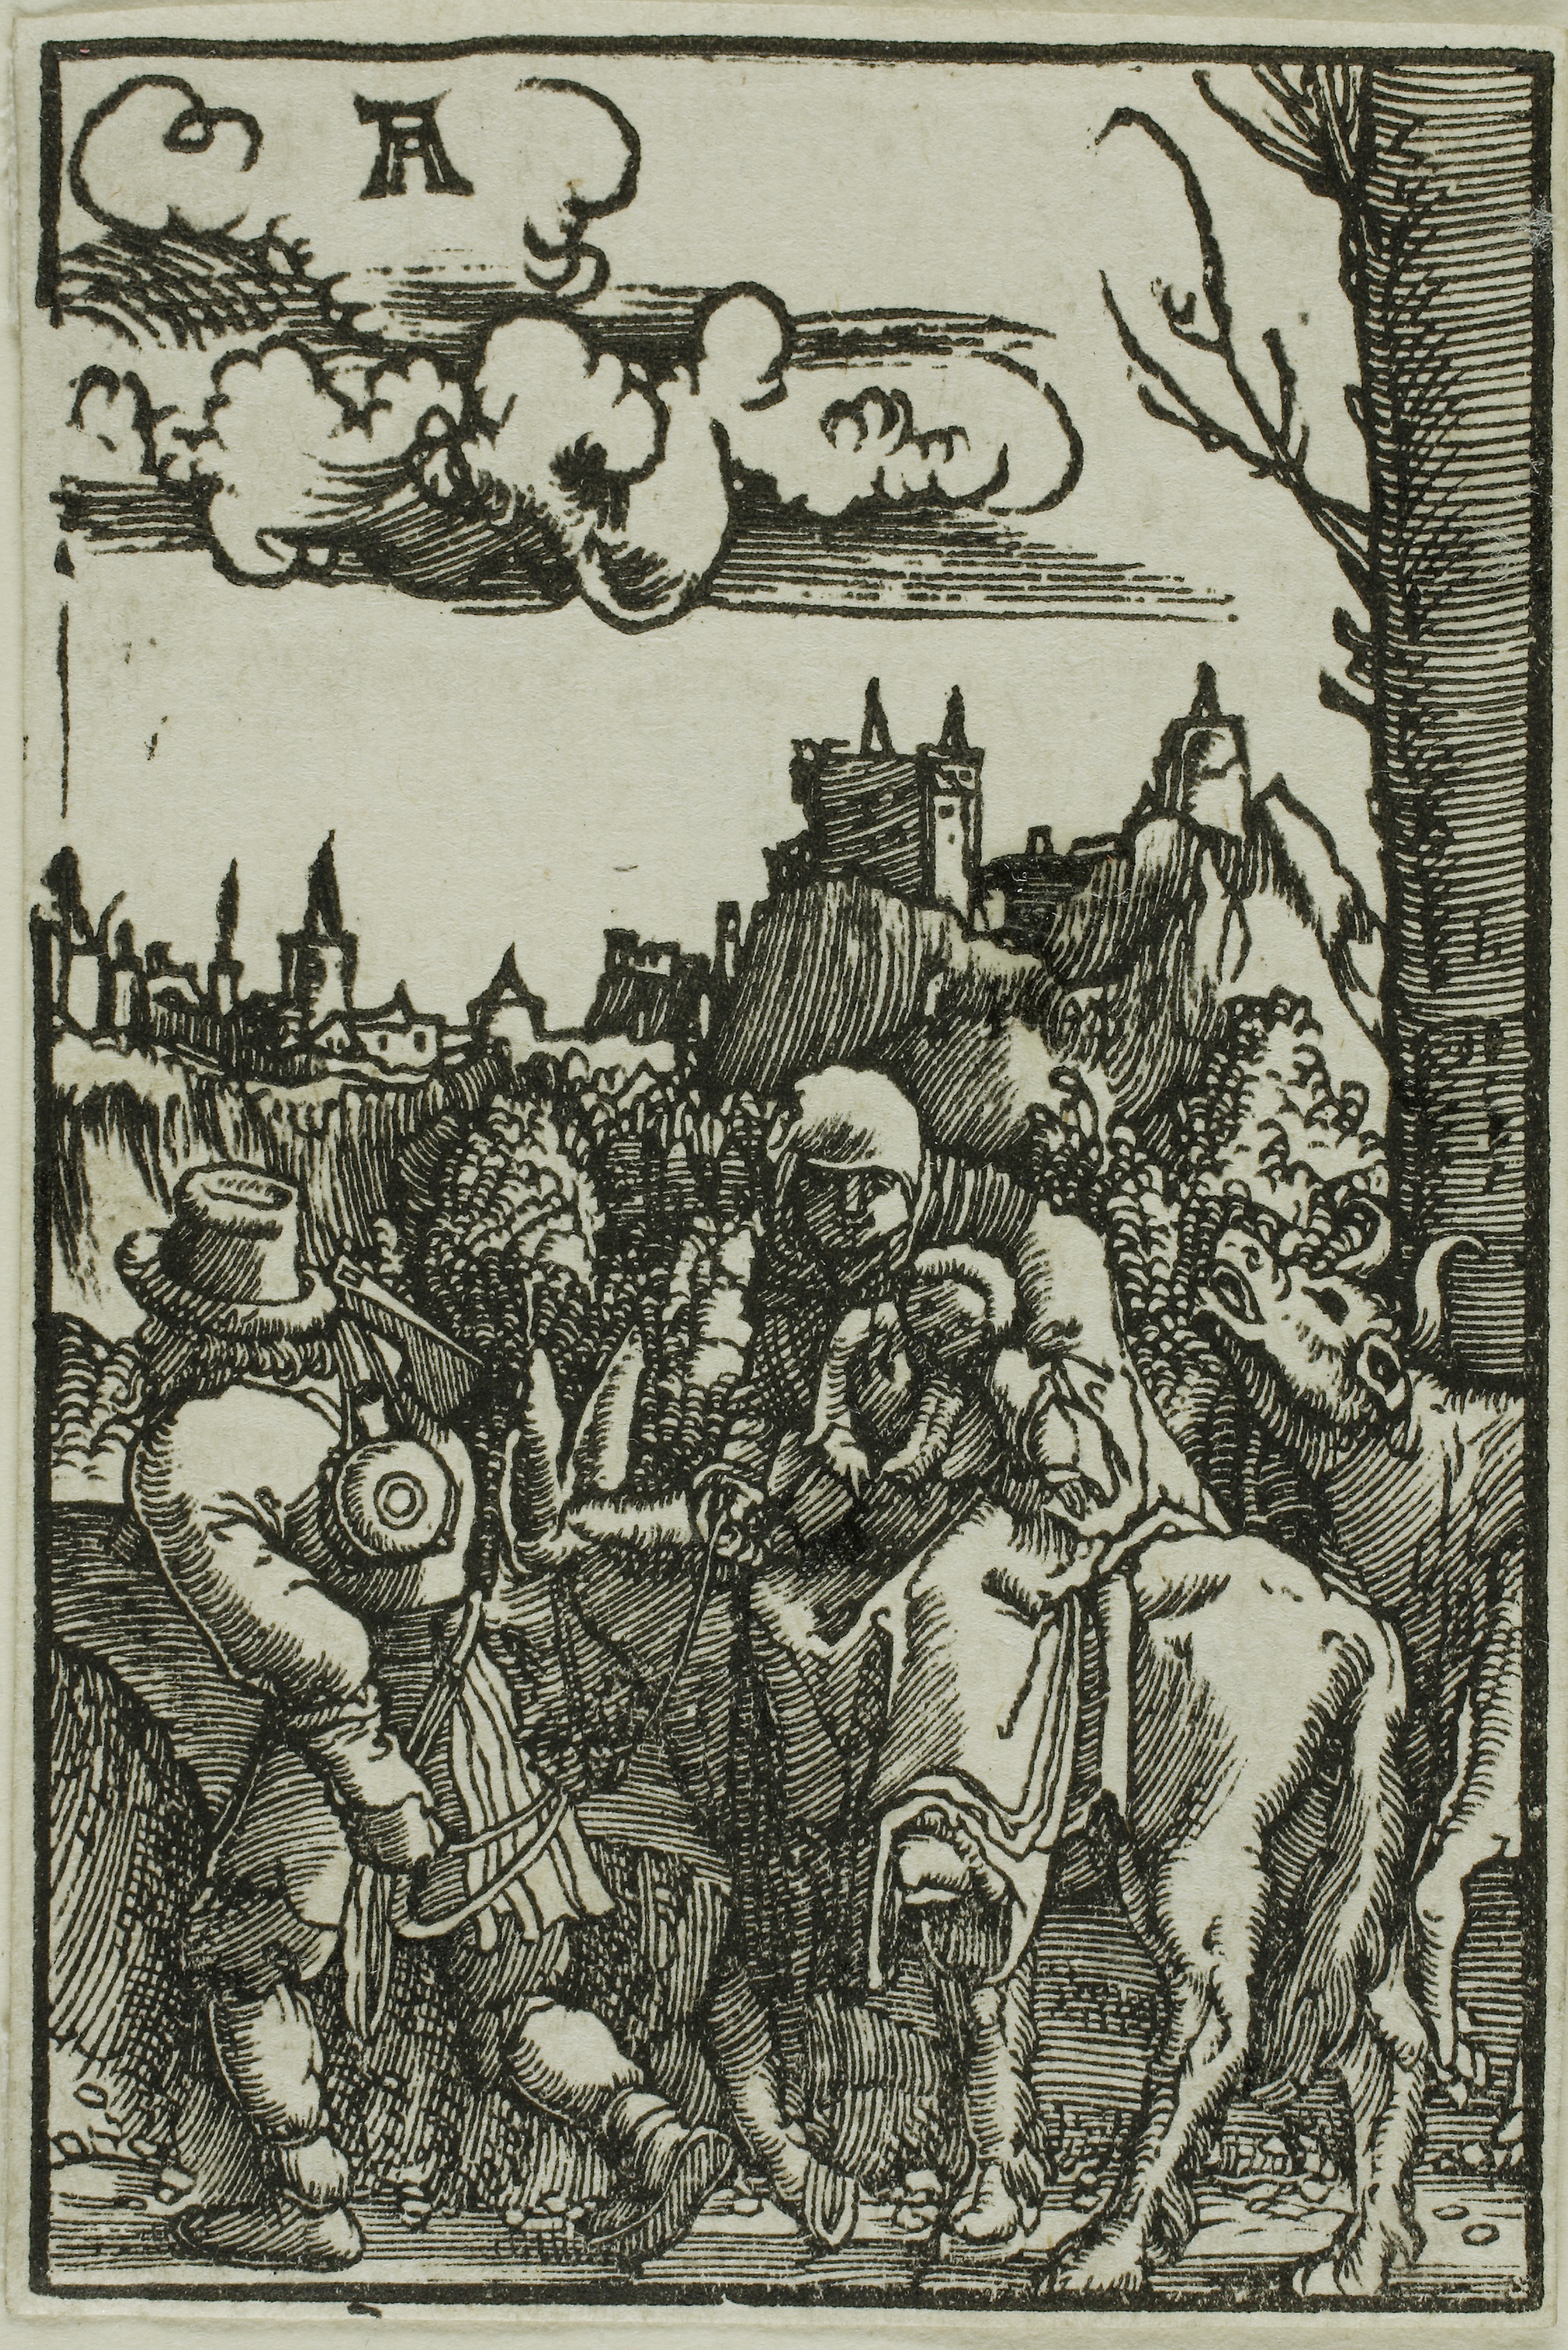
mammal, fauna, black and white, art, history, tree, horse like mammal, middle ages, illustration, fiction, visual arts, printmaking, mythology, fictional character, drawing, monochrome